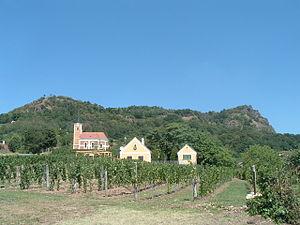
Hegymagas est un village et une commune du comitat de Veszprém en Hongrie.